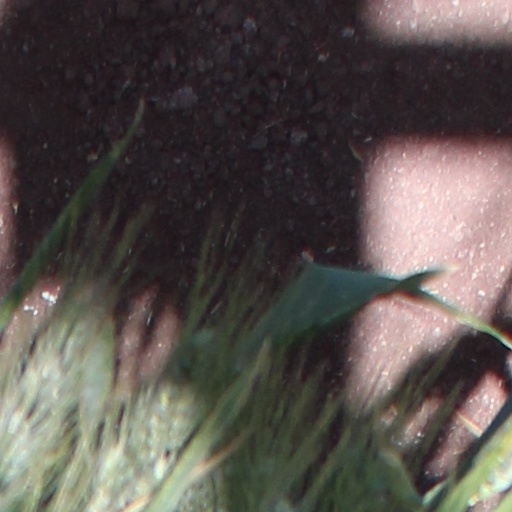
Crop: wheat